William J. Wilson House

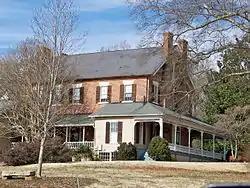

William J. Wilson House is a historic home located near Gastonia, Gaston County, North Carolina. It was built about 1824, and is a two-story, five-bay, Federal-style brick dwelling. Its brickwork is laid in Flemish bond. It has a side-gable roof and exterior brick end chimneys. It features a one-story, Late Victorian porch with porte cochere.